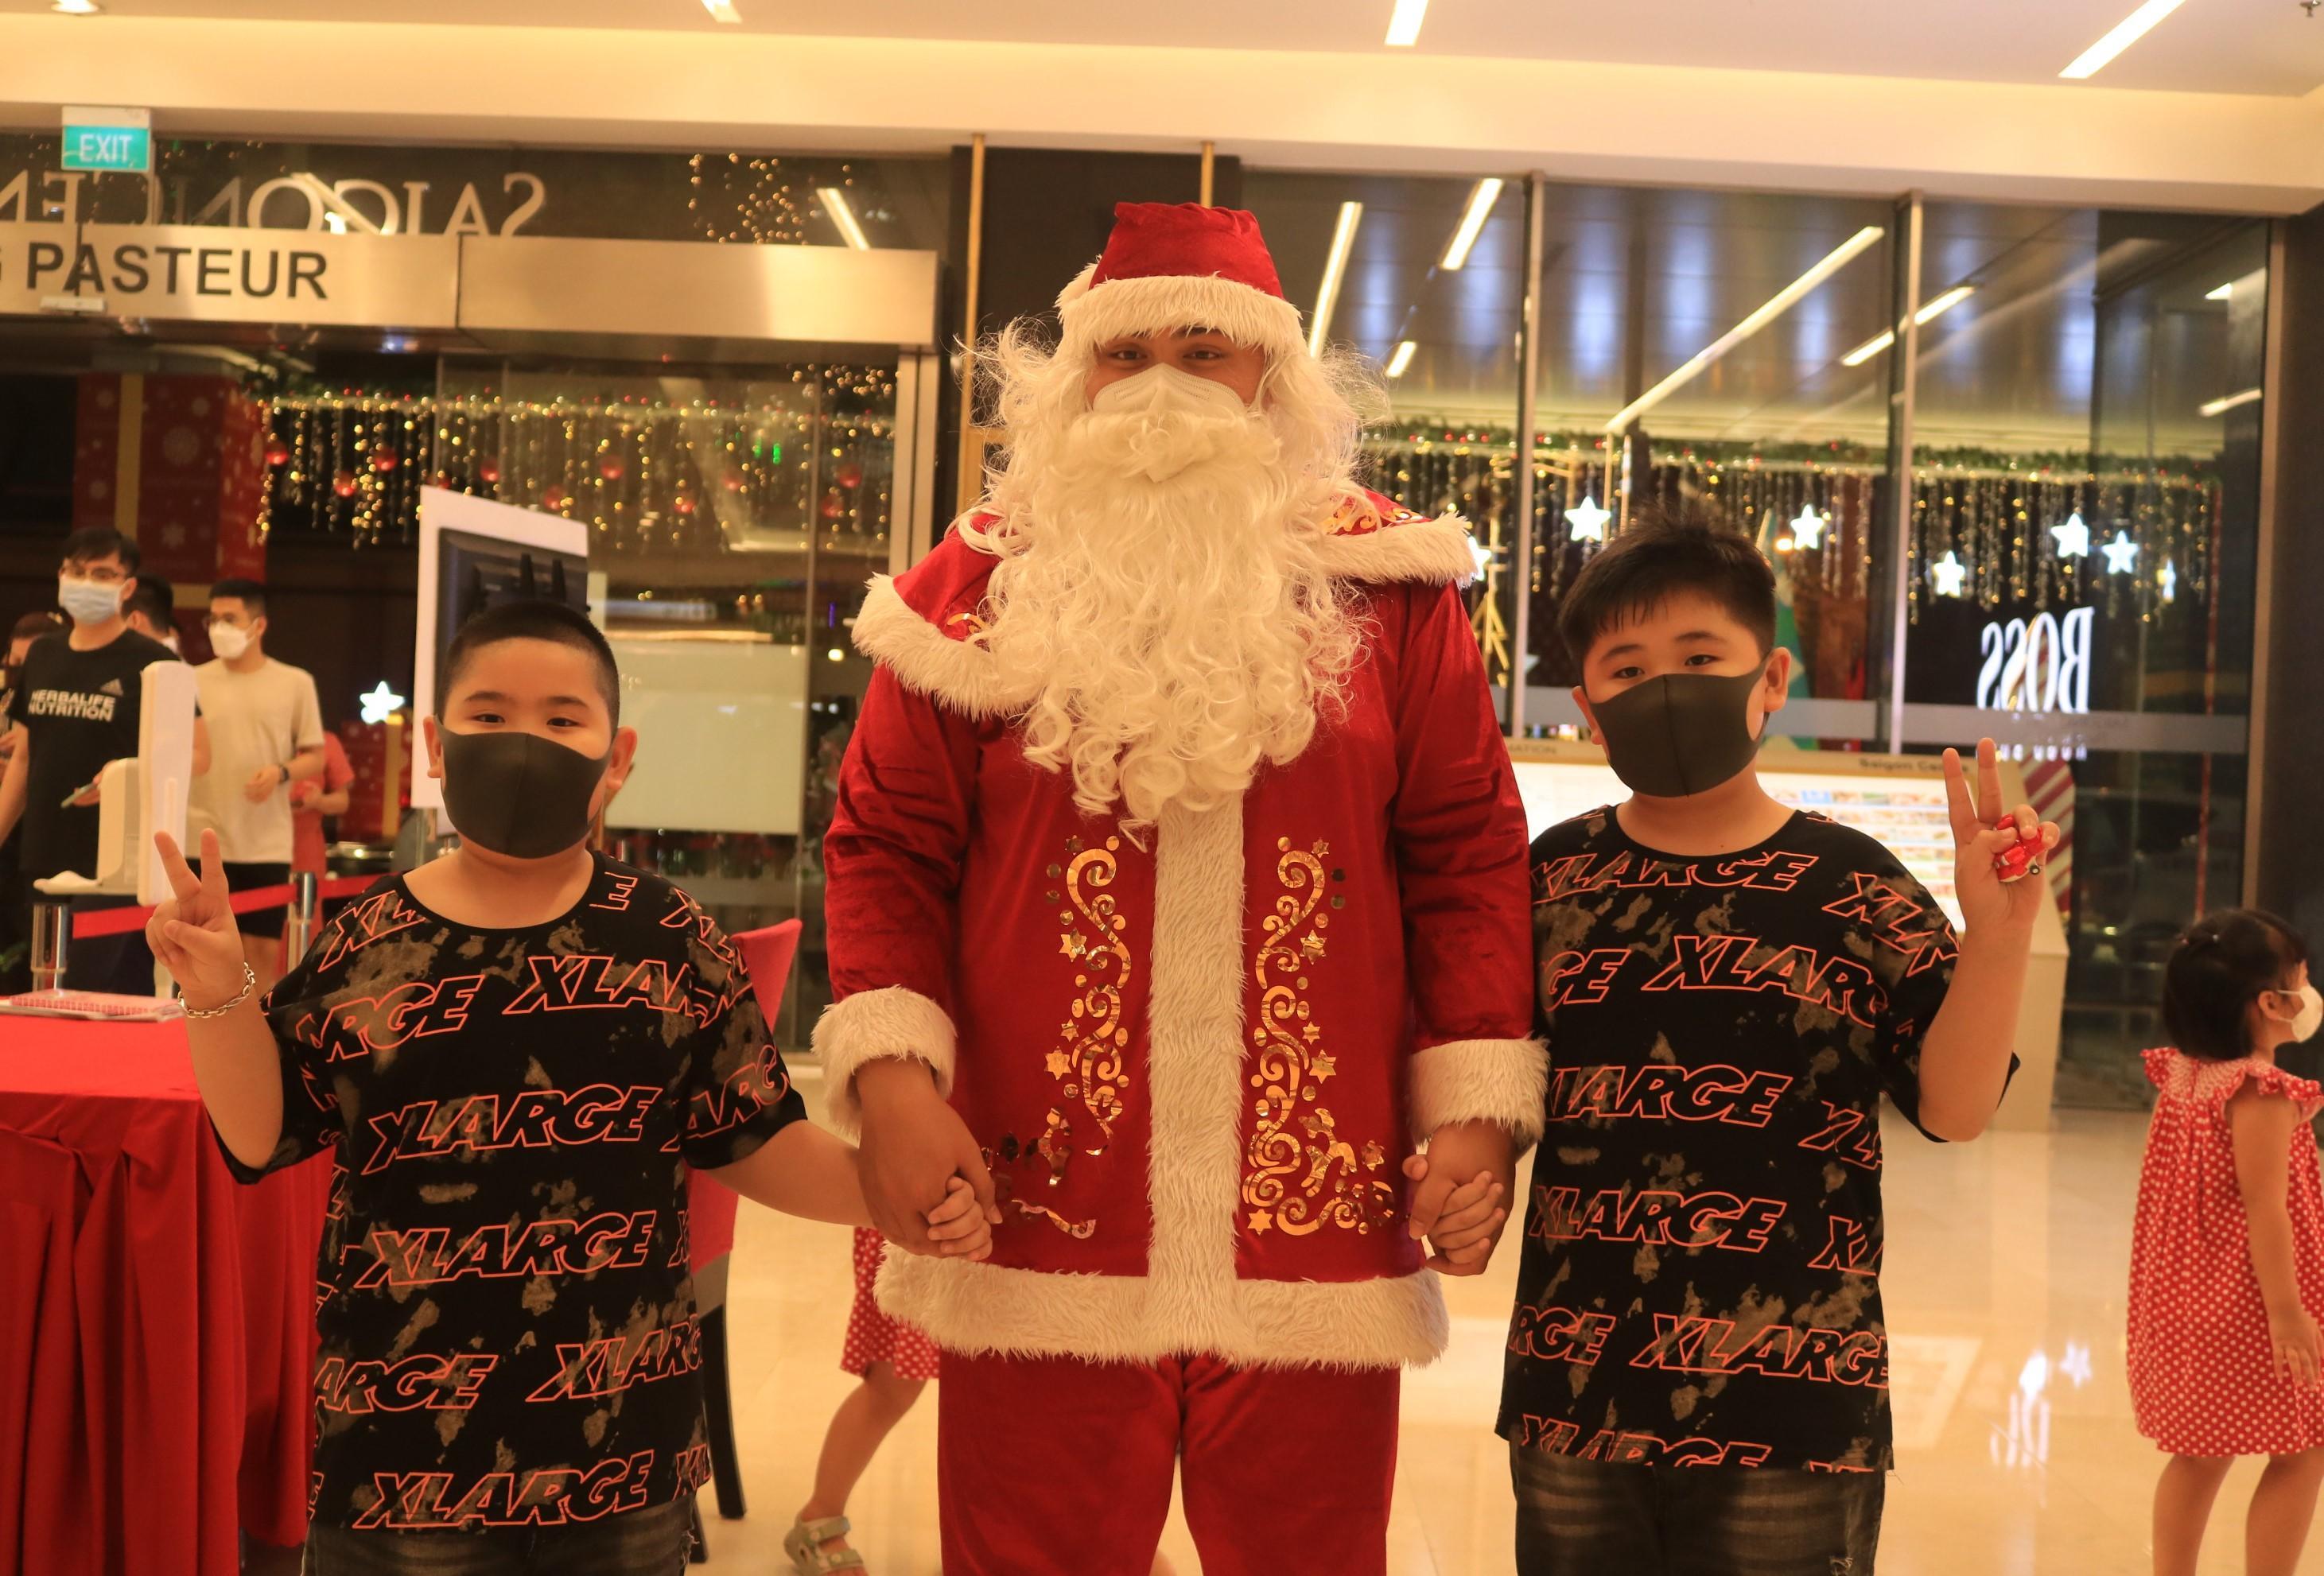
có ba người đang đứng tạo dáng cùng với nhau